Hubert Käppel

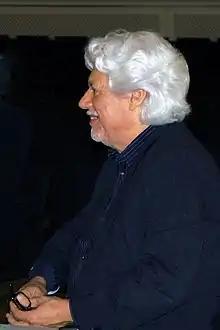
Hubert Käppel in 2018

He teaches classical guitar at the Hochschule für Musik Köln in Germany. Guitars International states that "Hubert Kappel is among the most influential teachers and guitarists of his generation." Among his most successful students are Zoran Dukić, Goran Krivokapić, Laura Young, Marco Socias, Àlex Garrobé, Thomas Offerman, Petar Čulić.